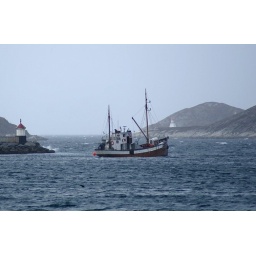
This old fishing boat was at the coast a very windy day in December.